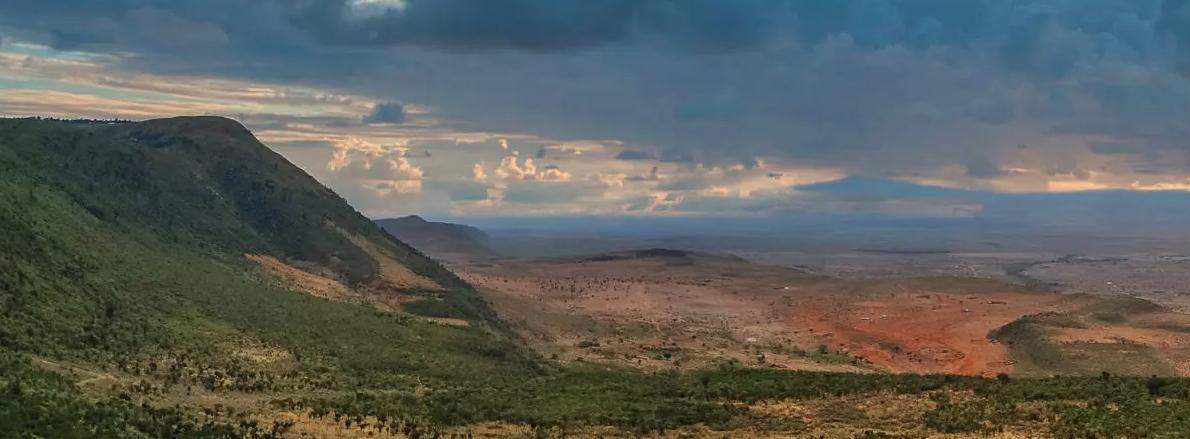
Eneo la ardhi ambalo limezungukwa na nyasi nyingi pamoja na mimea ya aina mbalimbali. Eneo hili pia lina milima na mabonde ambayo huwavutia sana  watali kuja kuona namna gani uso wa dunia huonekana. Pia katika maeneo hayo ya misitu, hutumika kama makazi kwa ajili ya wanyama mbalimbali kama vile fisi na wanyama wengine wa mwituni.